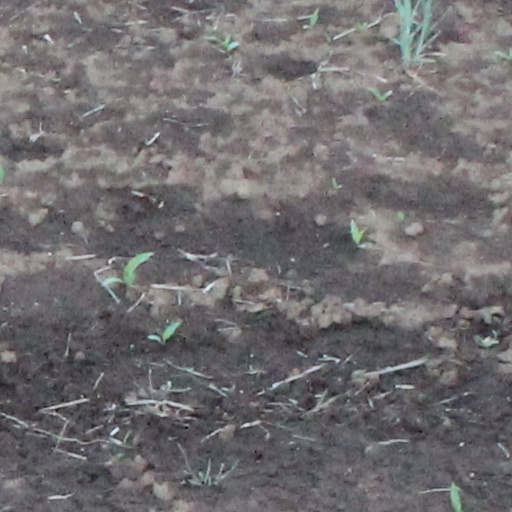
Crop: wheat